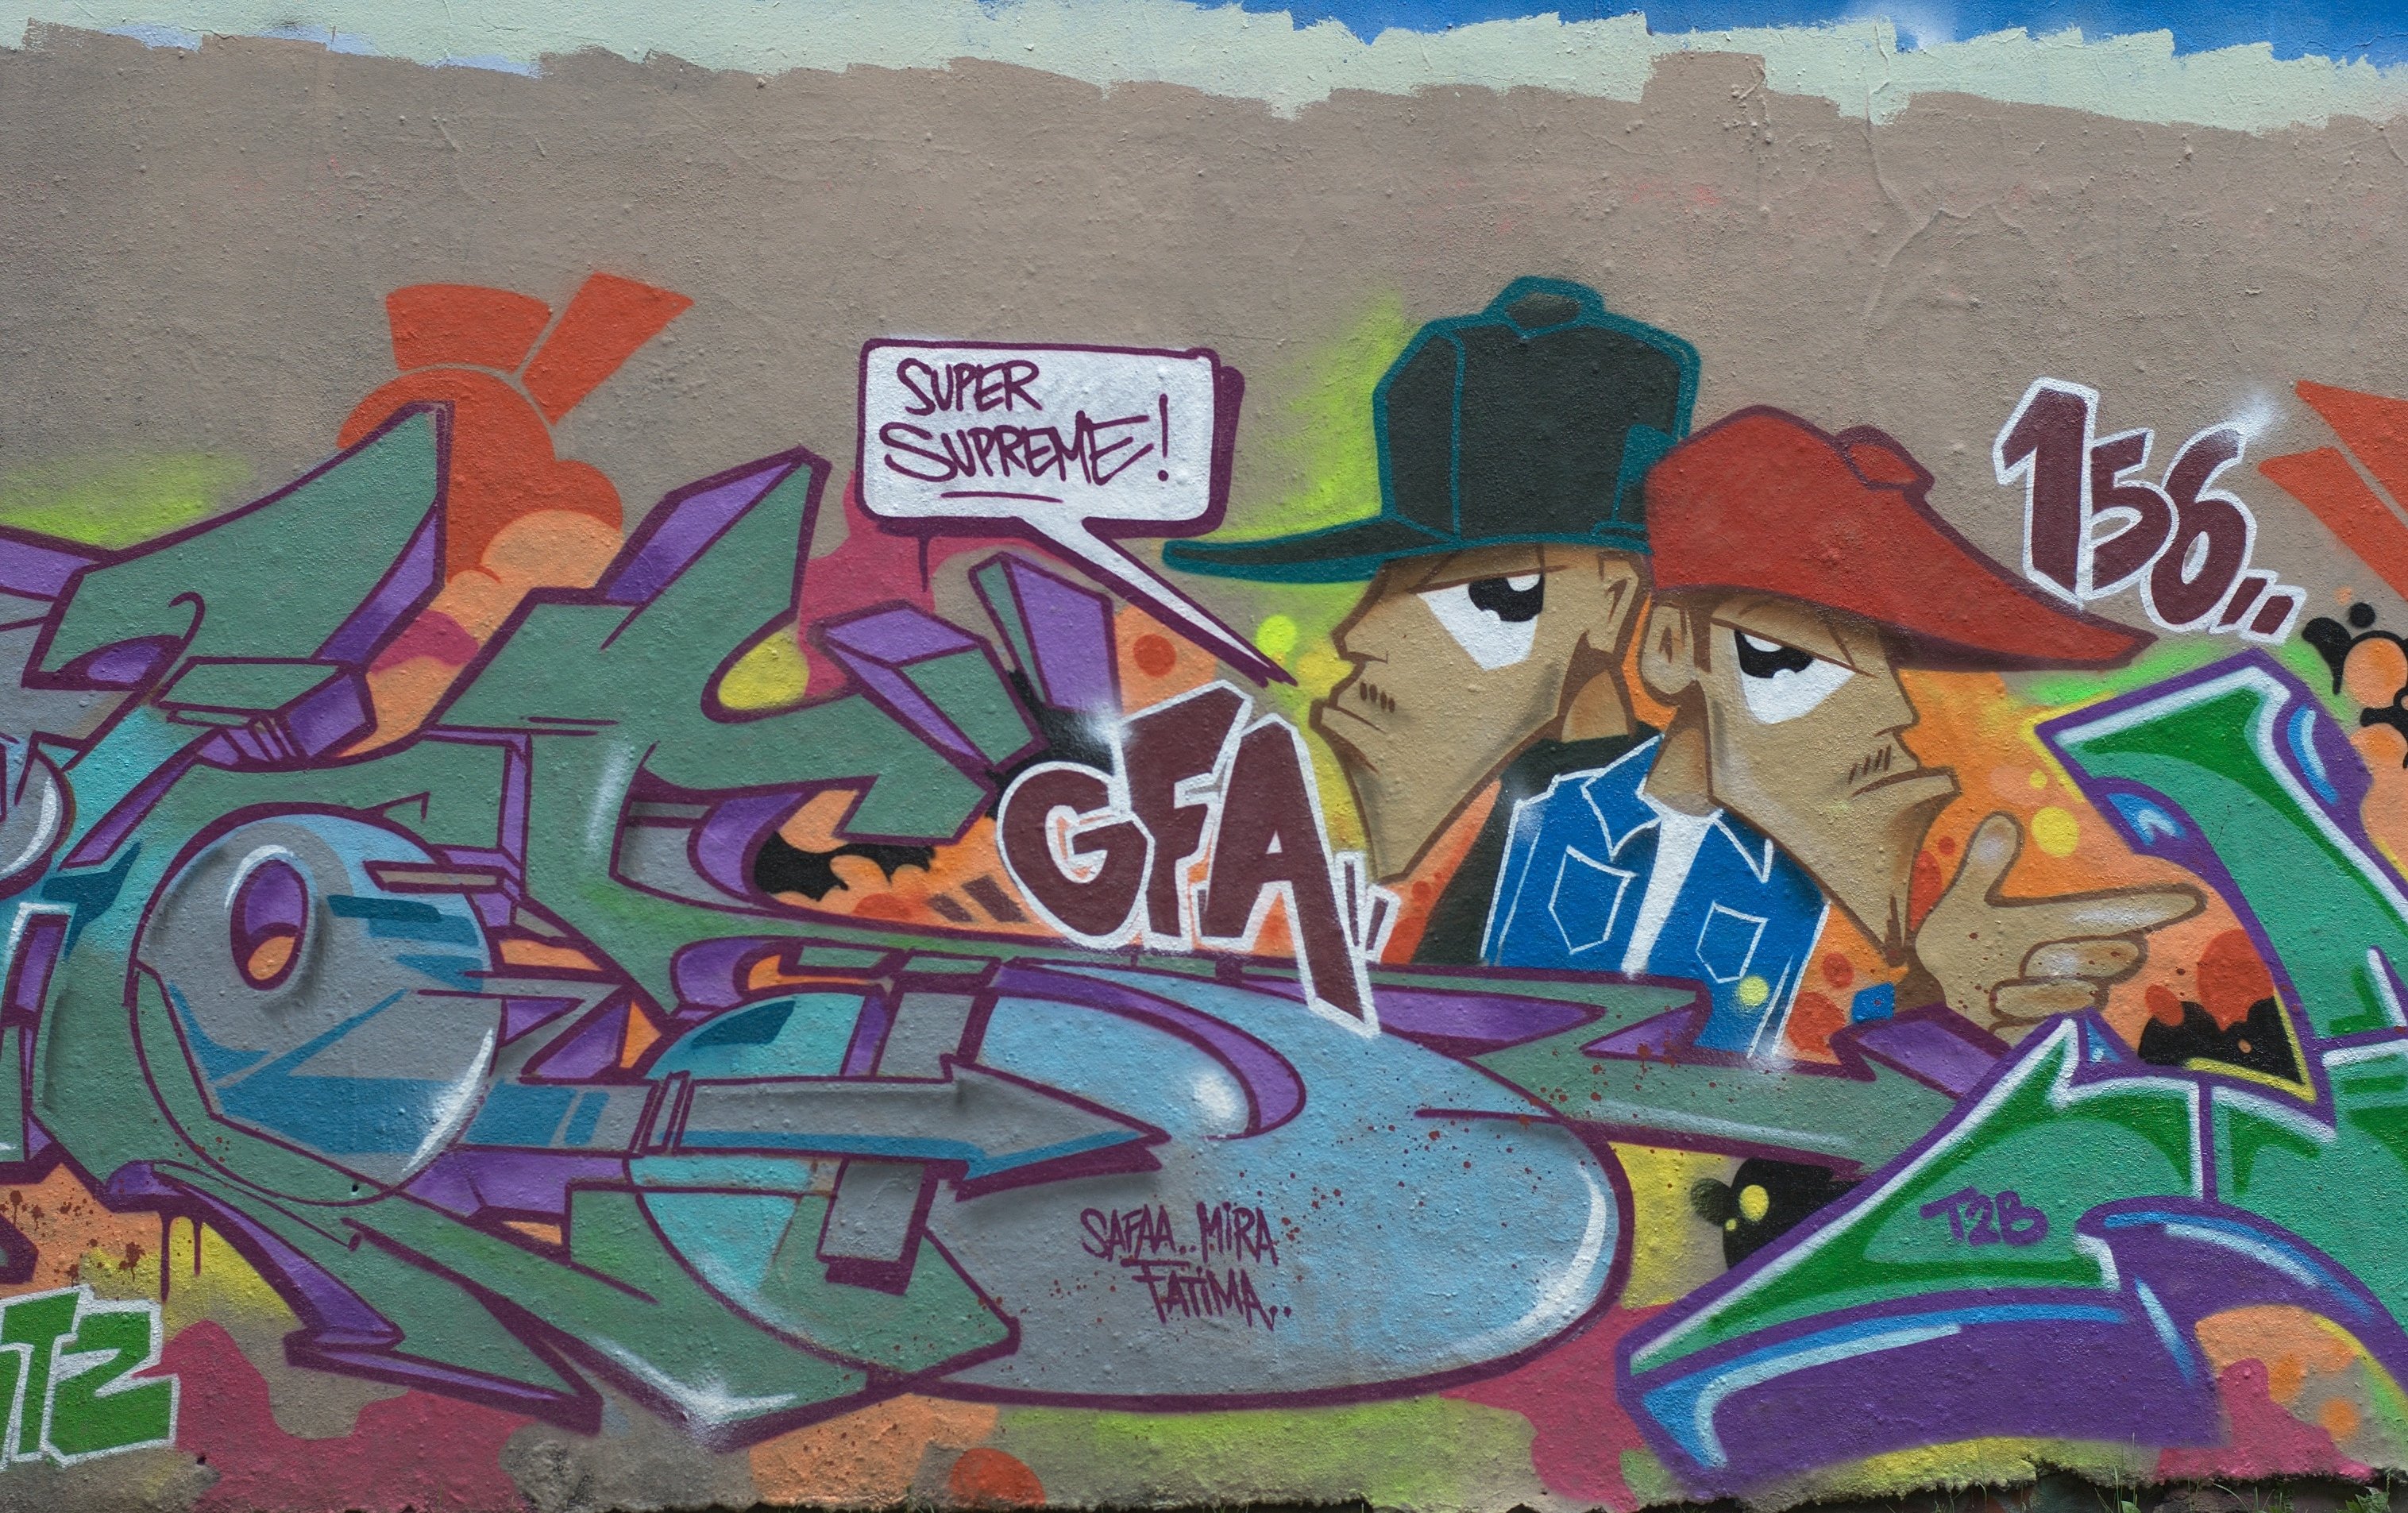
graffiti, art, 2012, f14, illustration, mural, rawtherapee, germany, deutschland, berlin, pentax, lenstagged, steffenzahn, k100d, justpentax, kreuzberg, iamflickr, cosina, voigtlander, 58mm, nokton, cosinavoigtlnder, 58mmf14, 58mm14, nokton58mmf14slii, 58mmf14nokton